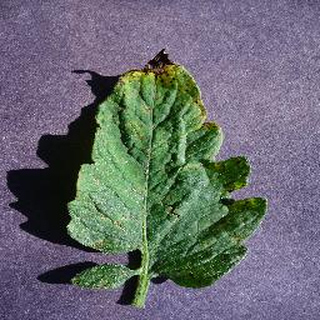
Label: tomato_septoria_leaf_spot